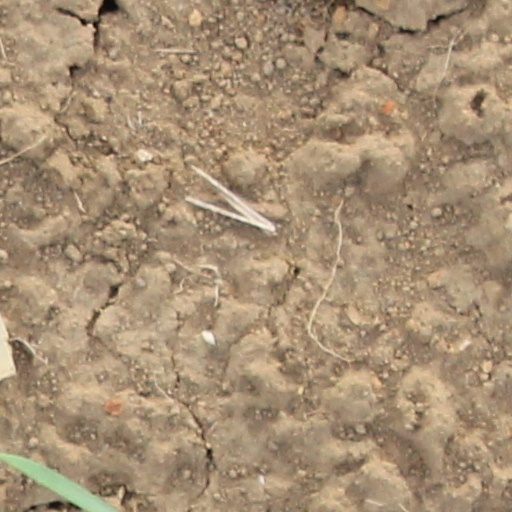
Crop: wheat